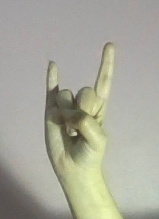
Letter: la